Firebase Thunder III

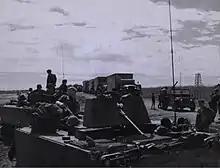
M-113 APCs escorting a truck convoy to Quan Loi, take a rest between Firebases Thunder II and III, 15 January 1969

Thunder III was located along Route 13 (known as Thunder Road by U.S. forces) approximately 23 km south of An Lộc and 28 km north of Lai Khê.